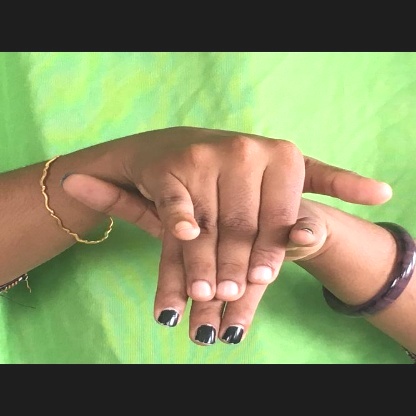
Mudra: Varaha